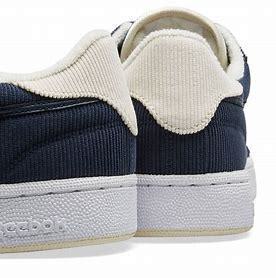
Brand: Reebok
Model: Club C 85 Mu